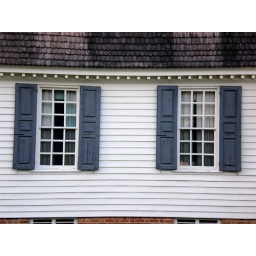
Just like in that children's story about the little white house in the country and its eyes were shutters; just like these.